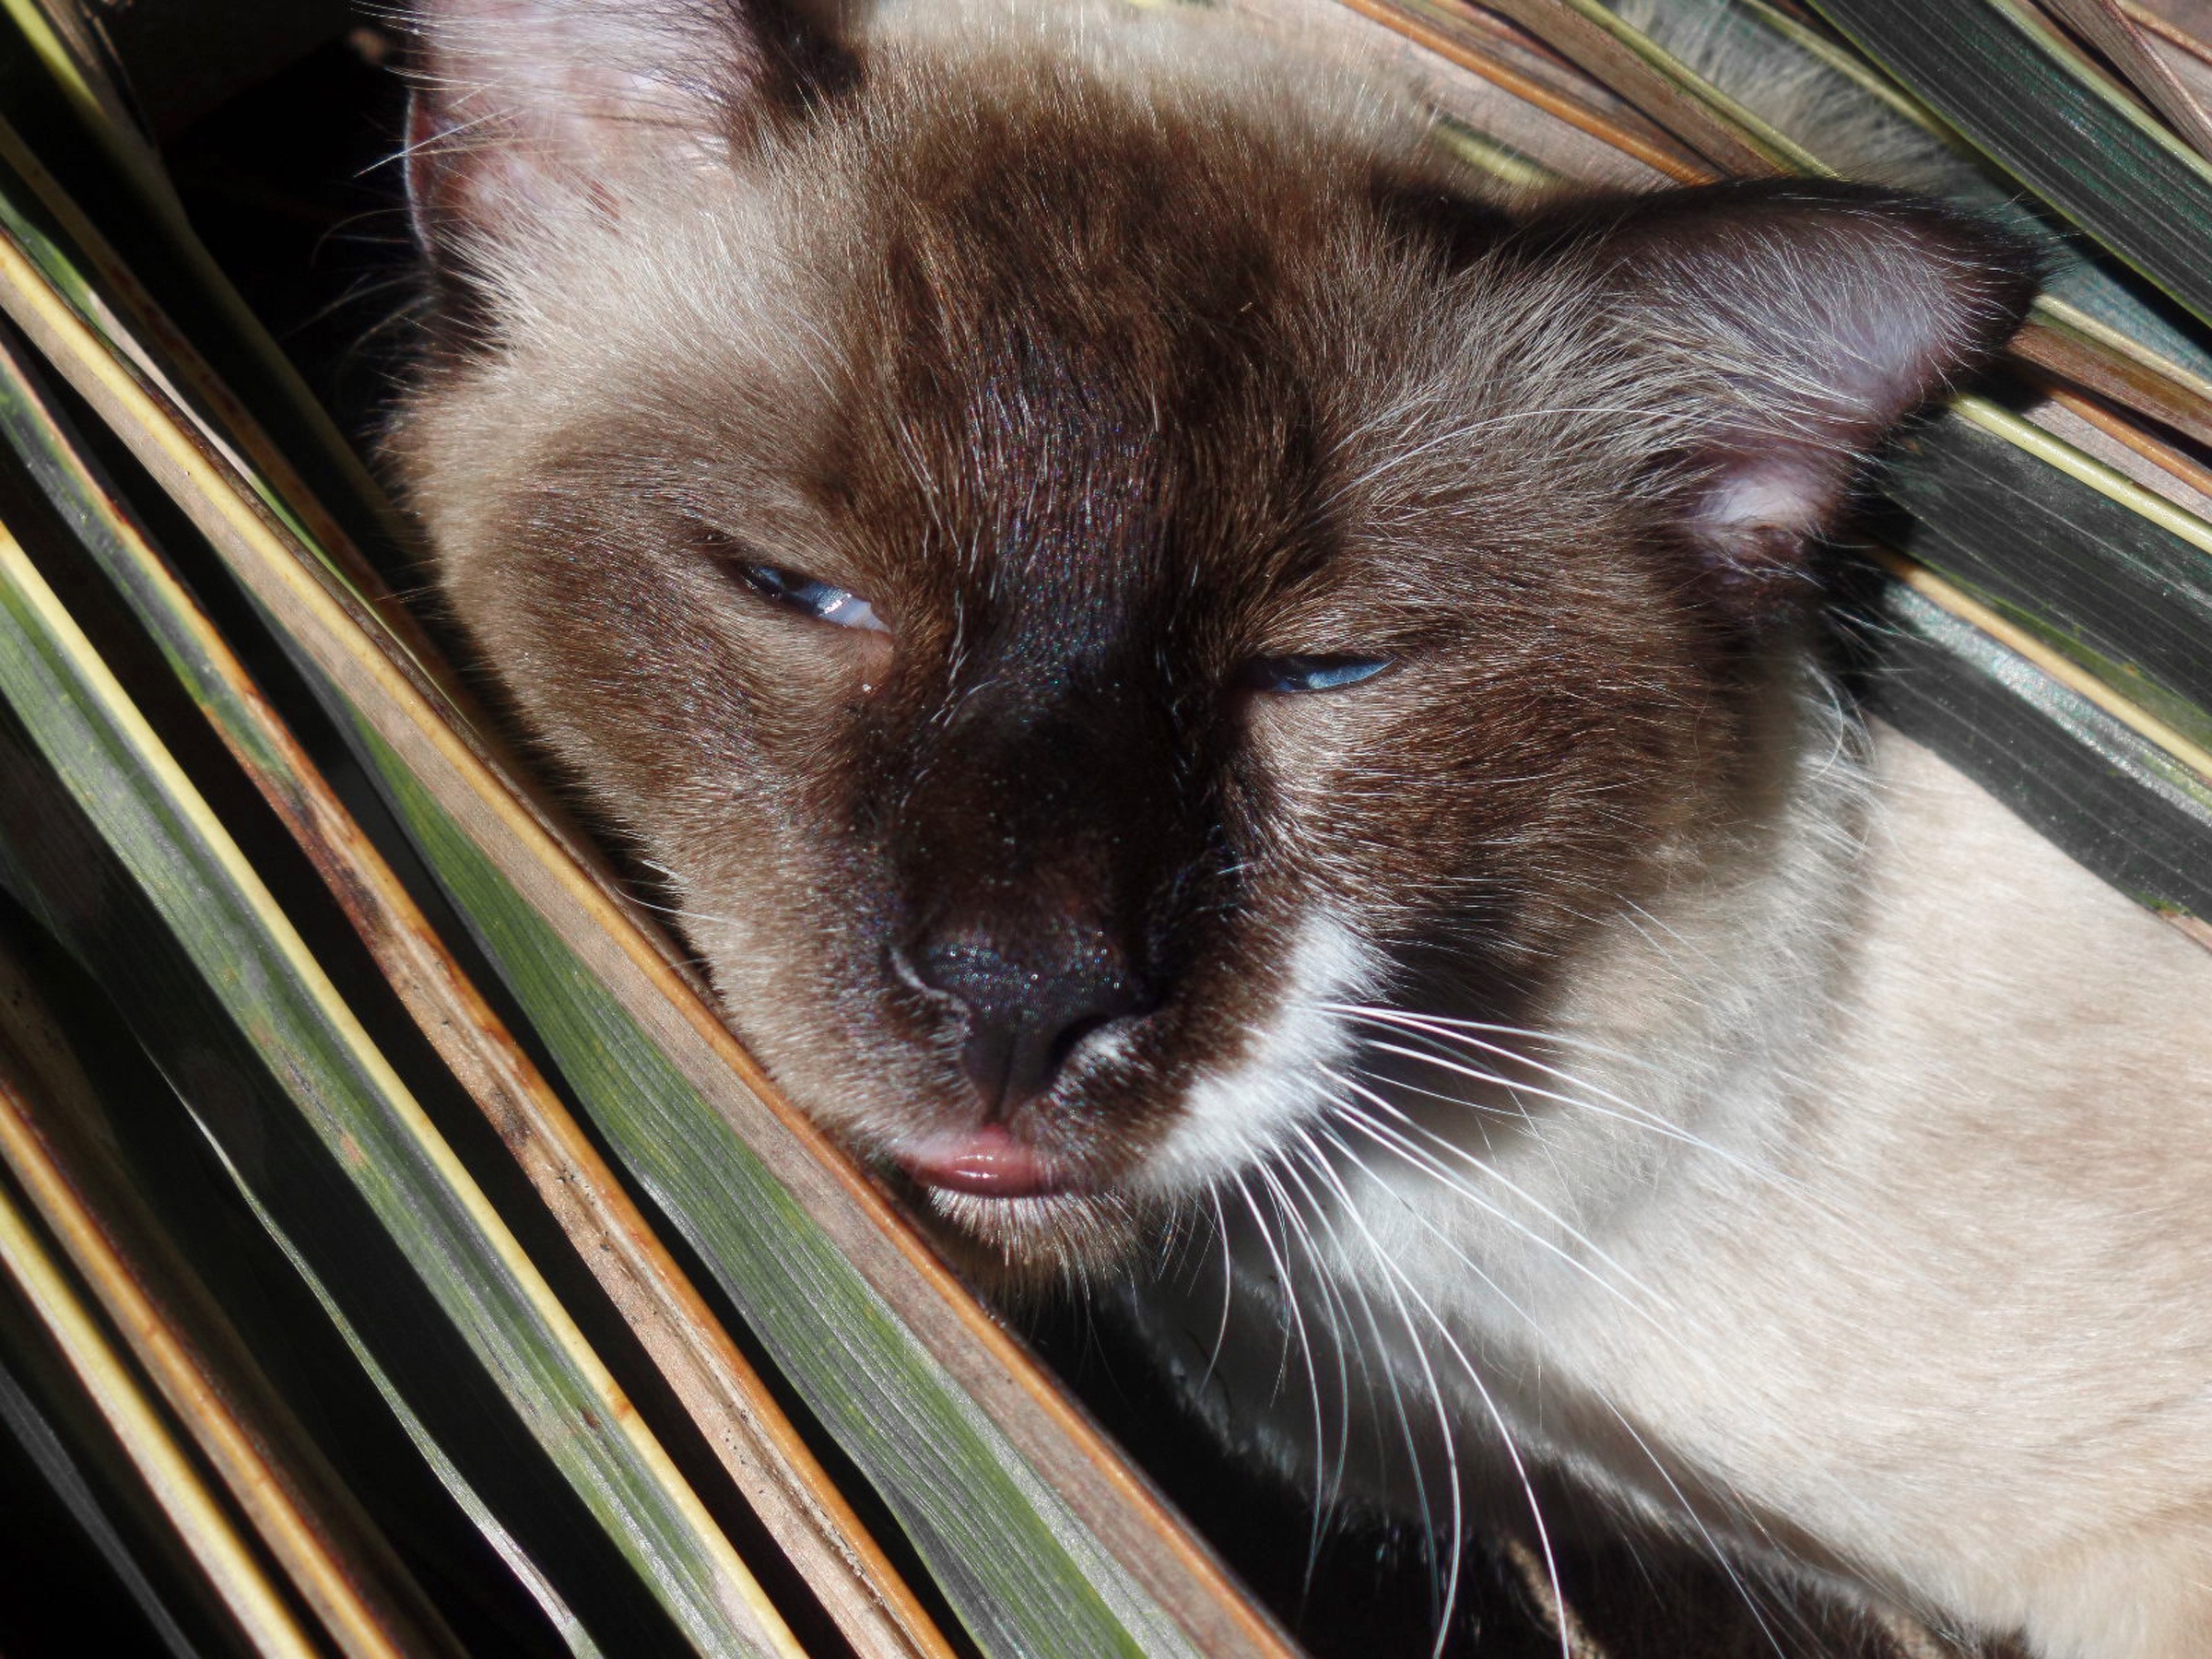
kitten, cat, mammal, fauna, whiskers, eye, vertebrate, siamese, small to medium sized cats, cat like mammal